Jeff Jarrett

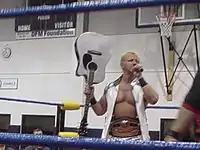
In TNA, Jarrett was a six-time NWA World Heavyweight Champion.

Jarrett married his "high school sweetheart" Jill Gregory on November 14, 1992, with whom he had three daughters. Jill died of breast cancer on May 23, 2007. In 2009, it was reported that Jarrett was romantically linked to Karen Angle. This resulted in TNA president Dixie Carter placing Jarrett on a leave of absence. In 2009, Jarrett returned to TNA, using the real-life situation briefly as a storyline. On April 6, 2010, Jarrett and Karen announced their engagement; they were married on August 21, 2010.